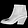
Label: Ankle boot